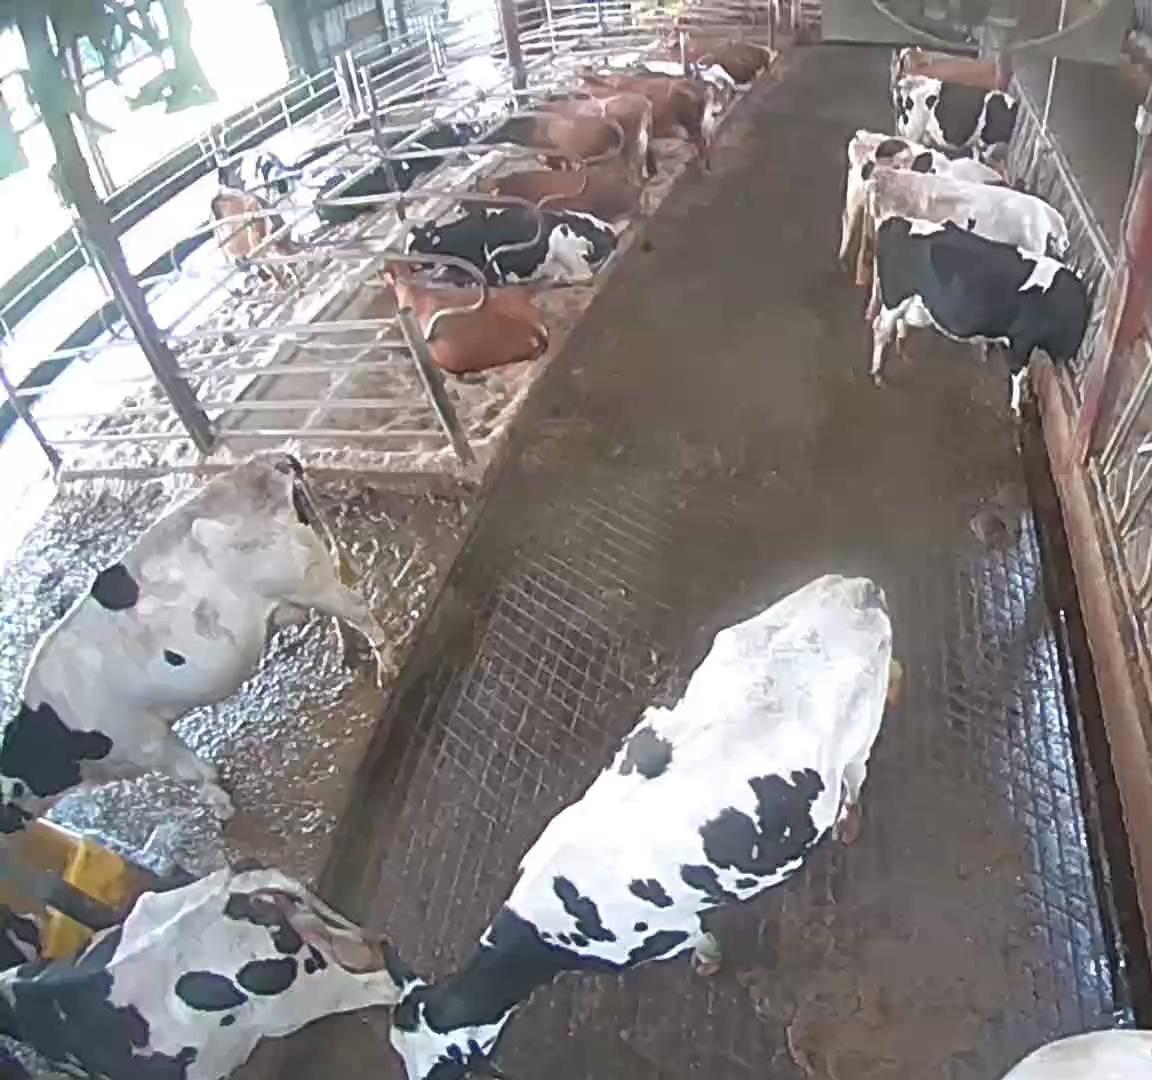
Number of cows: 18